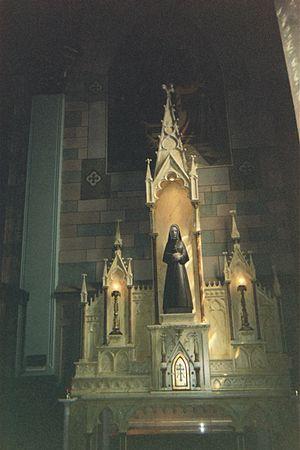
Statue de la Bienheureuse Marie-Rose Durocher à la cocathédrale Saint-Antoine-de-Padoue de Longueuil (Québec). Photo prise par ADM le 24 juillet 2005. Licence:
La cocathédrale Saint-Antoine-de-Padoue est située dans l'arrondissement du Vieux-Longueuil dans la ville de Longueuil, sur la rue Sainte-Élizabeth, à l'angle de la rue Saint-Charles et du chemin de Chambly, près du bureau d'arrondissement du Vieux-Longueuil et du collège Édouard-Montpetit. Elle est consacrée à Antoine de Padoue, frère mineur et grand orateur qui prêcha en France et en Italie et que l'on fête le 13 juin.
Eulalie Durocher en religion Marie-Rose Durocher est une éducatrice catholique québécoise, fondatrice des sœurs des saints Noms de Jésus et de Marie et reconnue bienheureuse par l'Église catholique.